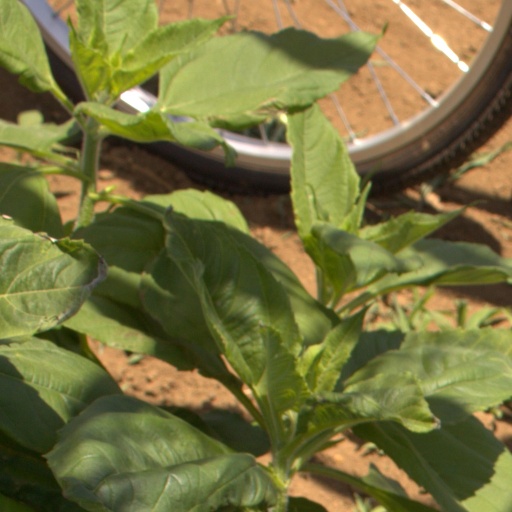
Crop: Jerusalem artichoke